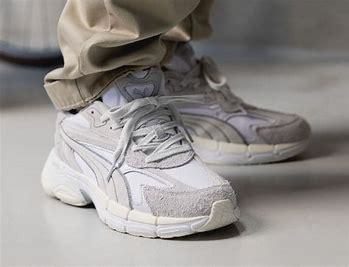
Brand: Puma
Model: Teveris Nitro